Pupusa
Also known as:
ar - Arabic: بوبوسا
ca - Catalan: Pupusa
cs - Czech: Pupusa
de - German: Pupusa
en-simple - Simple English: Pupusa
es - Spanish: Pupusa
fa - Persian: پوپوسا
fr - French: Pupusa
gl - Galician: Pupusa
hu - Hungarian: Pupusa
it - Italian: Pupusa
ja - Japanese: ププサ
jv - Javanese: Pupusa
ko - Korean: 푸푸사
nb - Norwegian Bokmål: Pupusa
pt - Portuguese: Pupusa
qu - Quechua: Pupusa
ru - Russian: Пупуса
uk - Ukrainian: Пупуса
zh - Chinese: 普普沙
Category: bread (flatbread)
Cuisine: Central American
Associated cuisines: Salvadoran, Honduran
Area: El Salvador, Honduras
Countries: El Salvador, Honduras
Region: Central America

This dish is a is a thick griddle cake or flatbread made with cornmeal or rice flour.

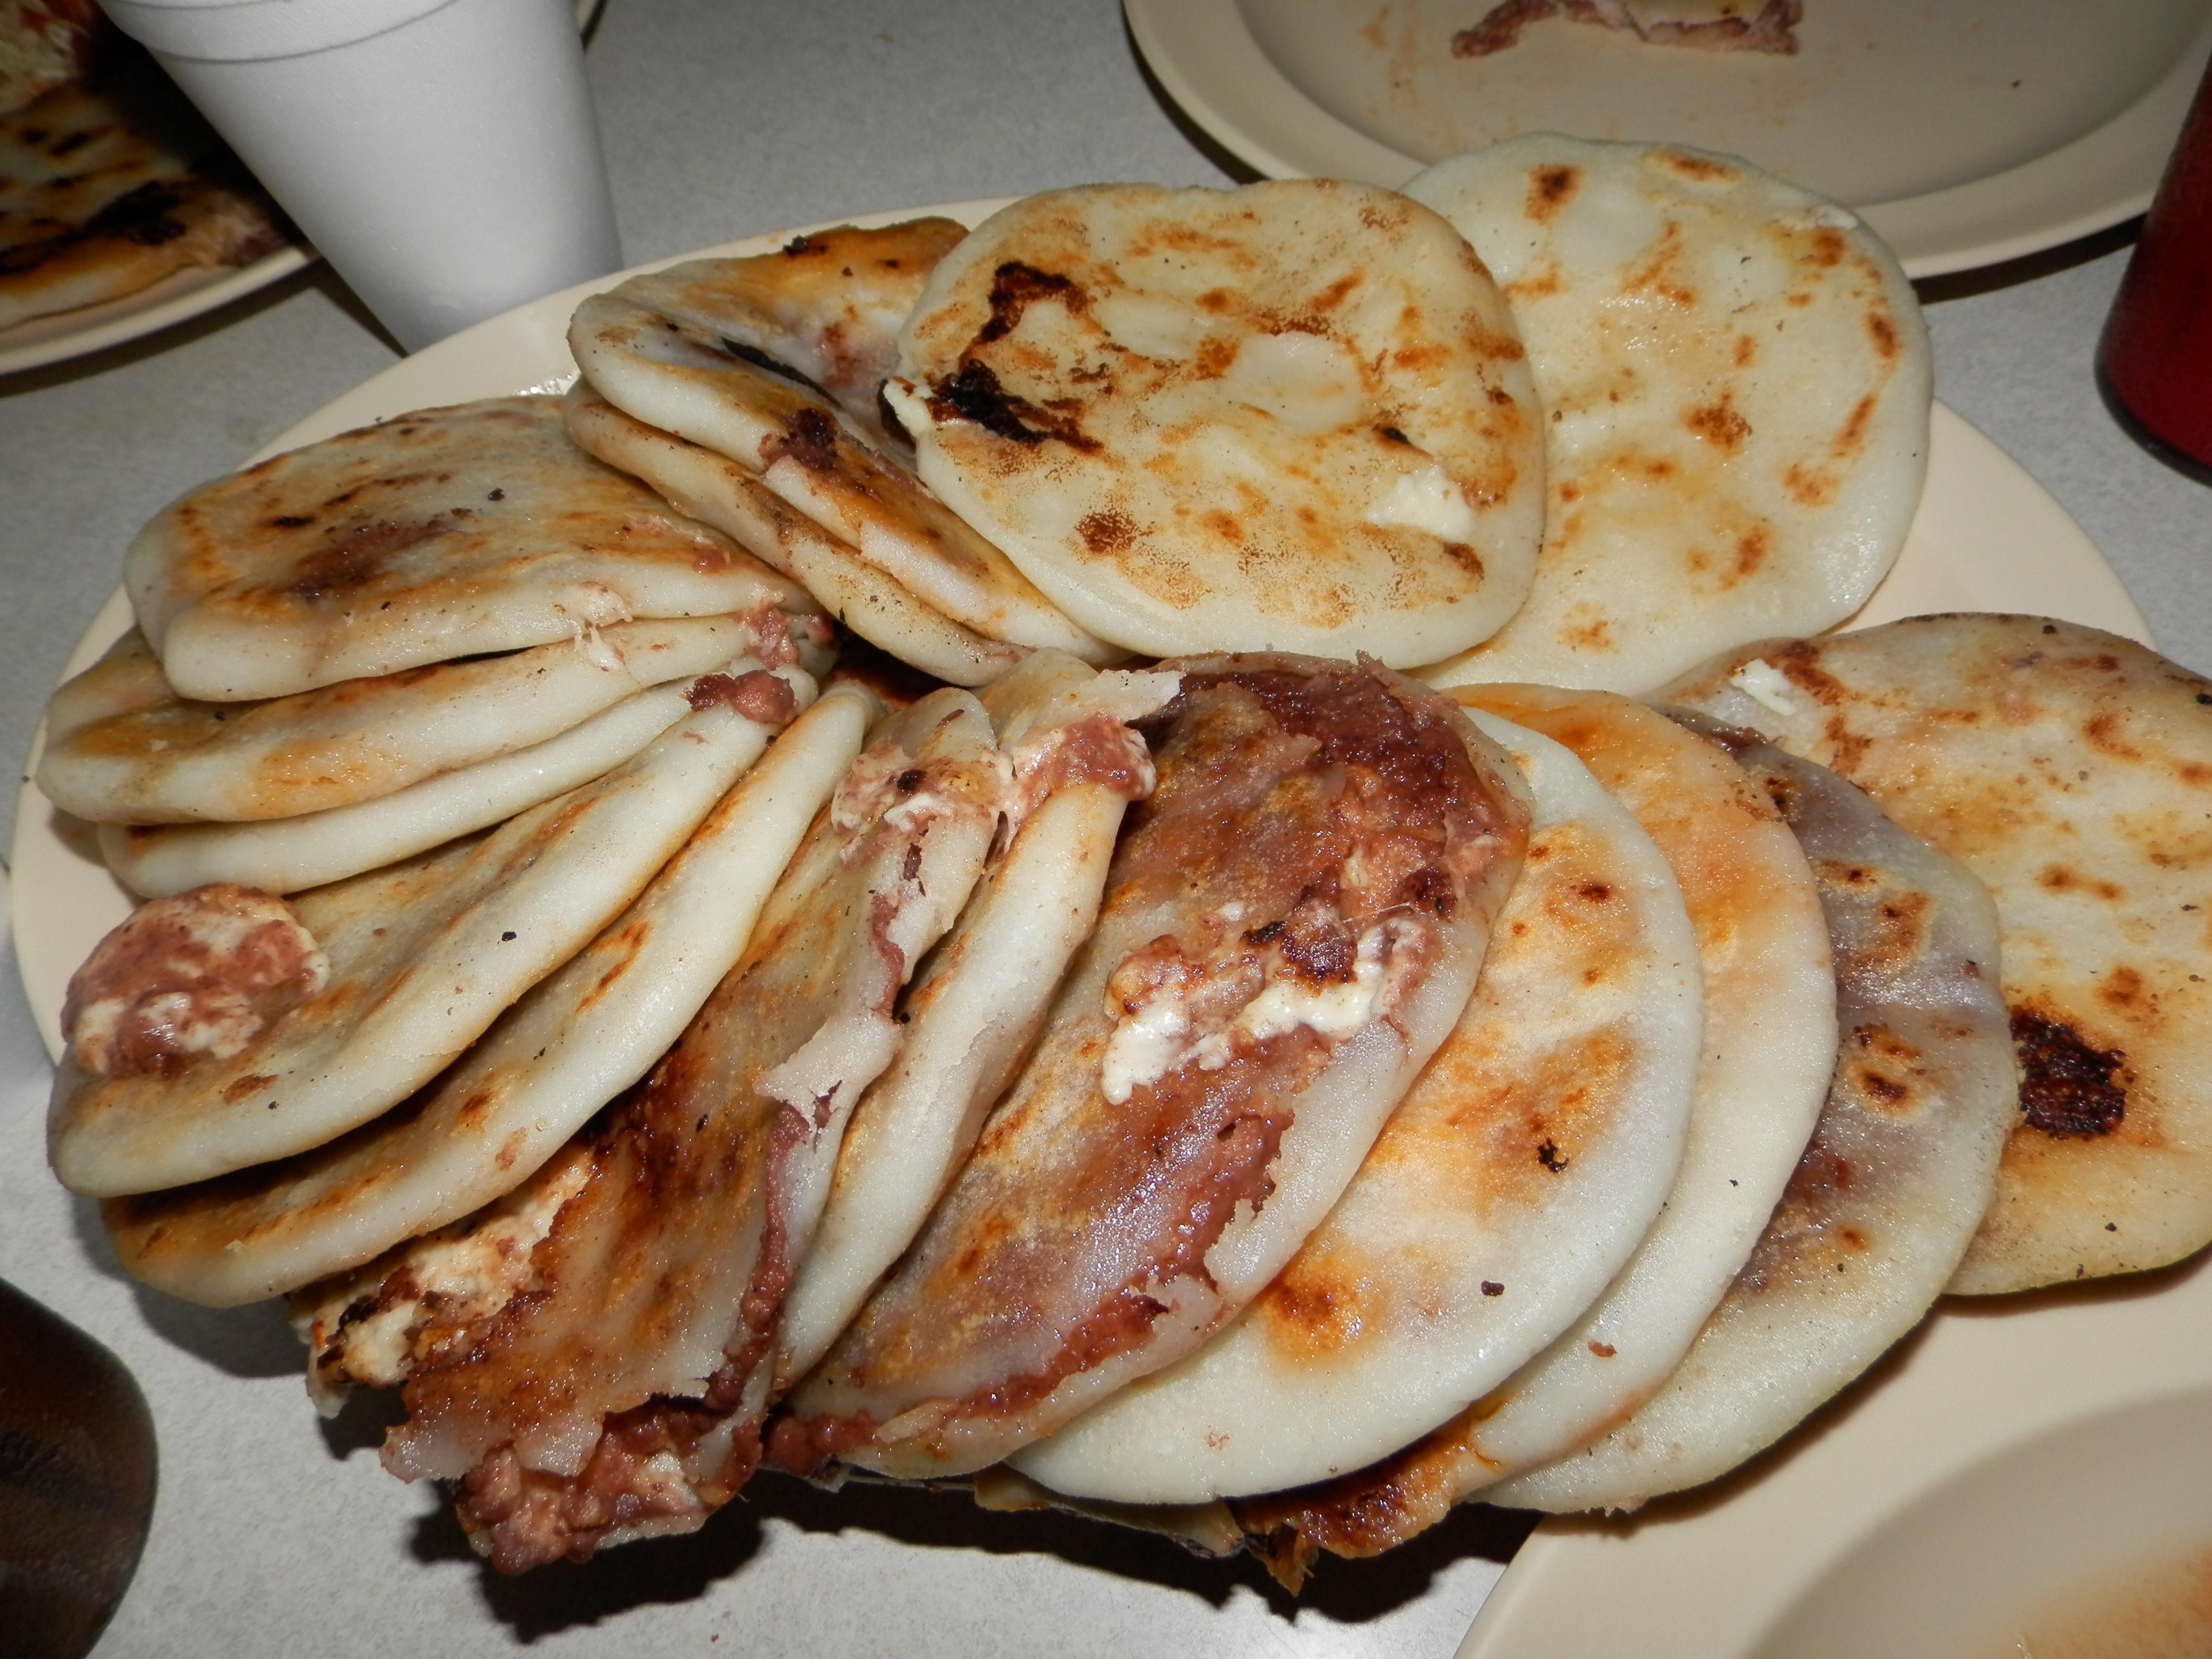
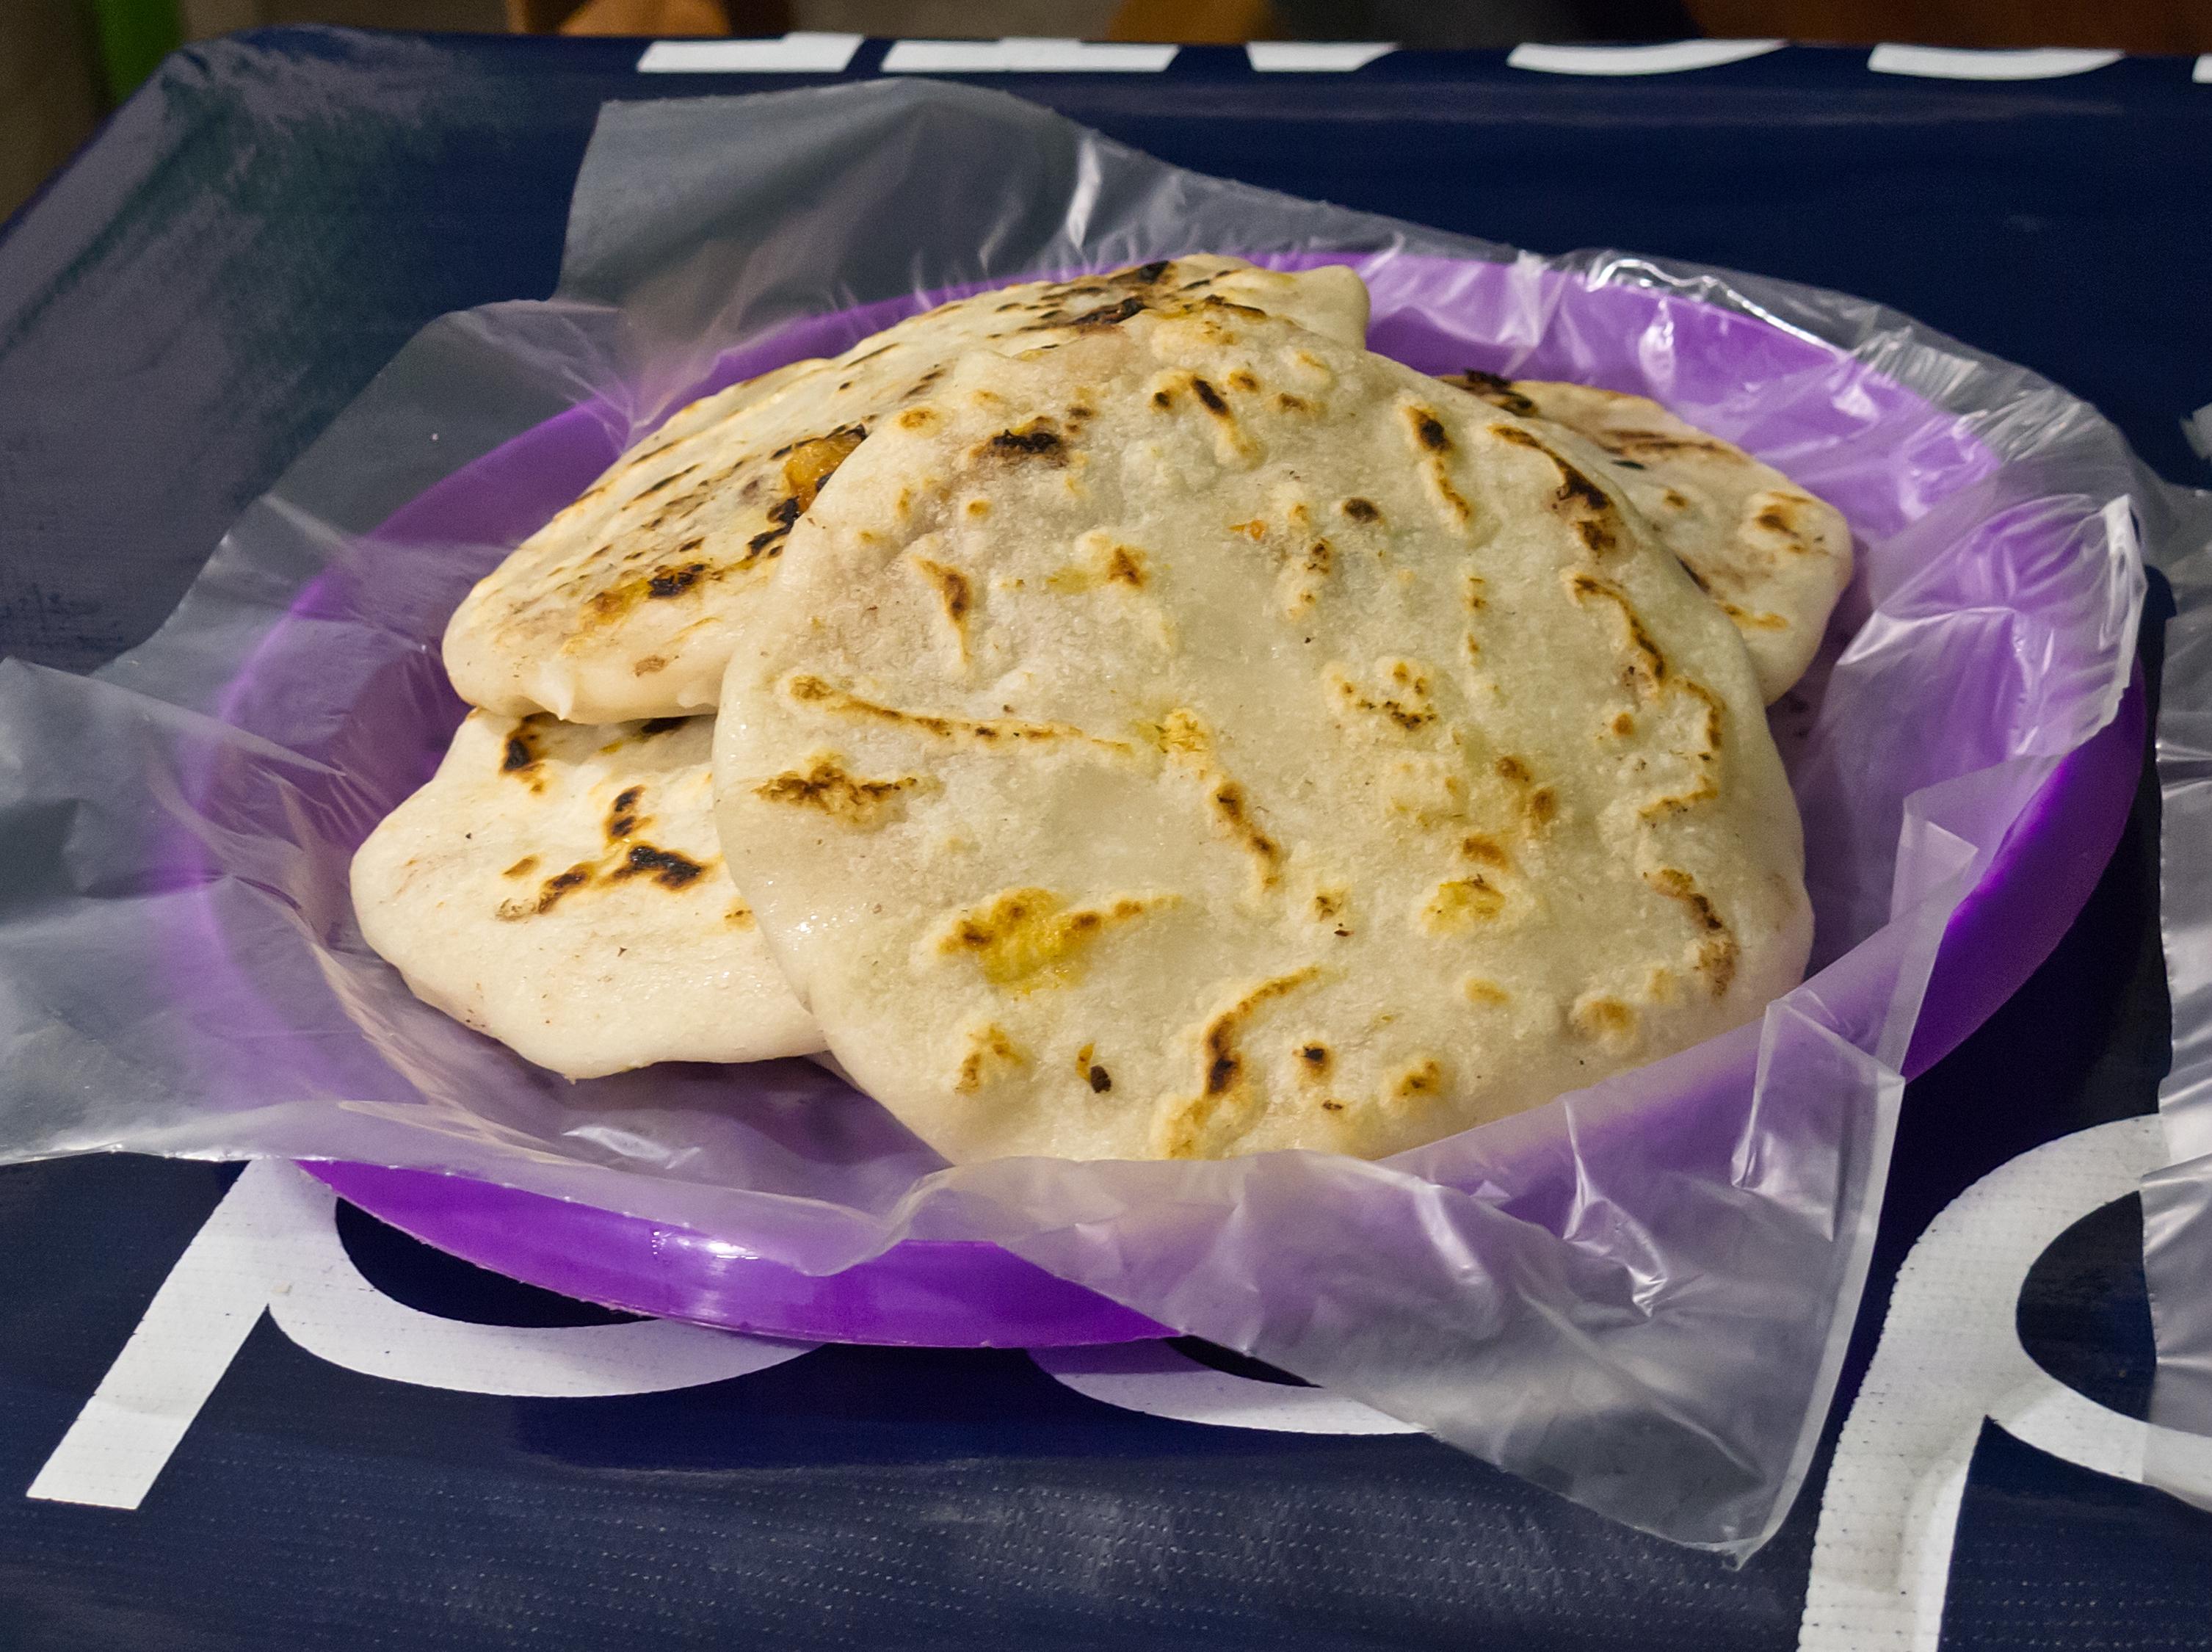
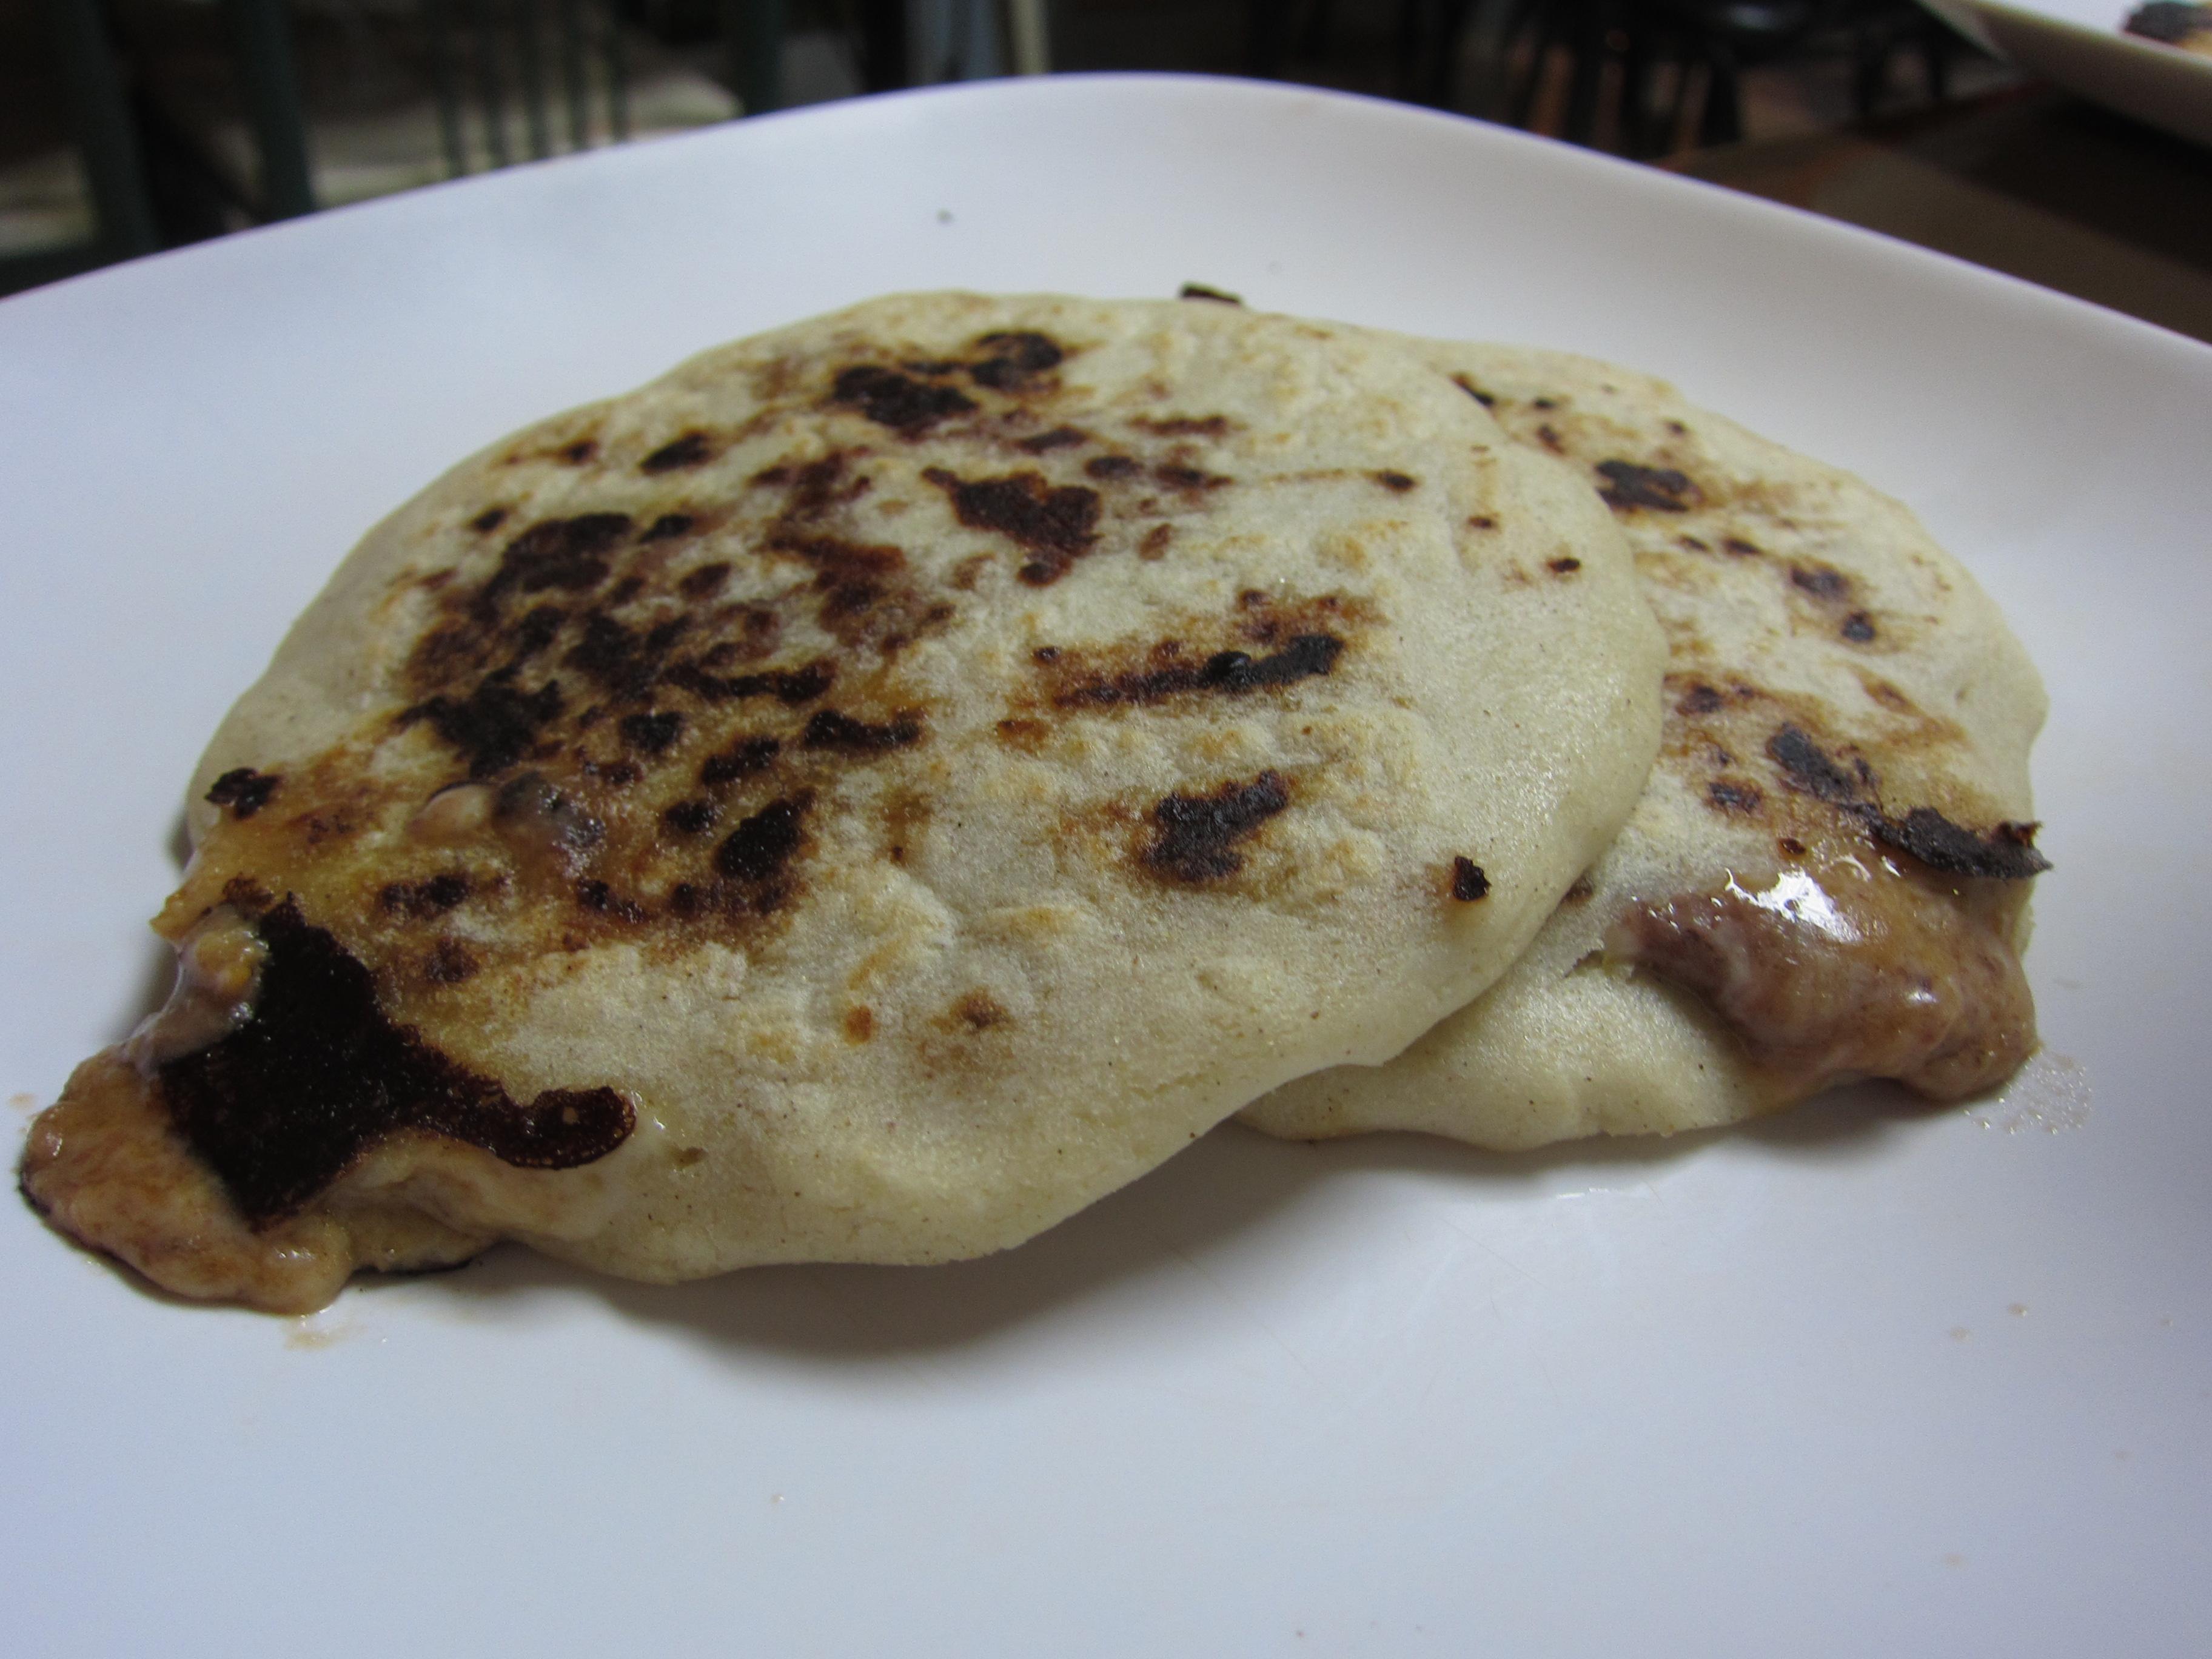
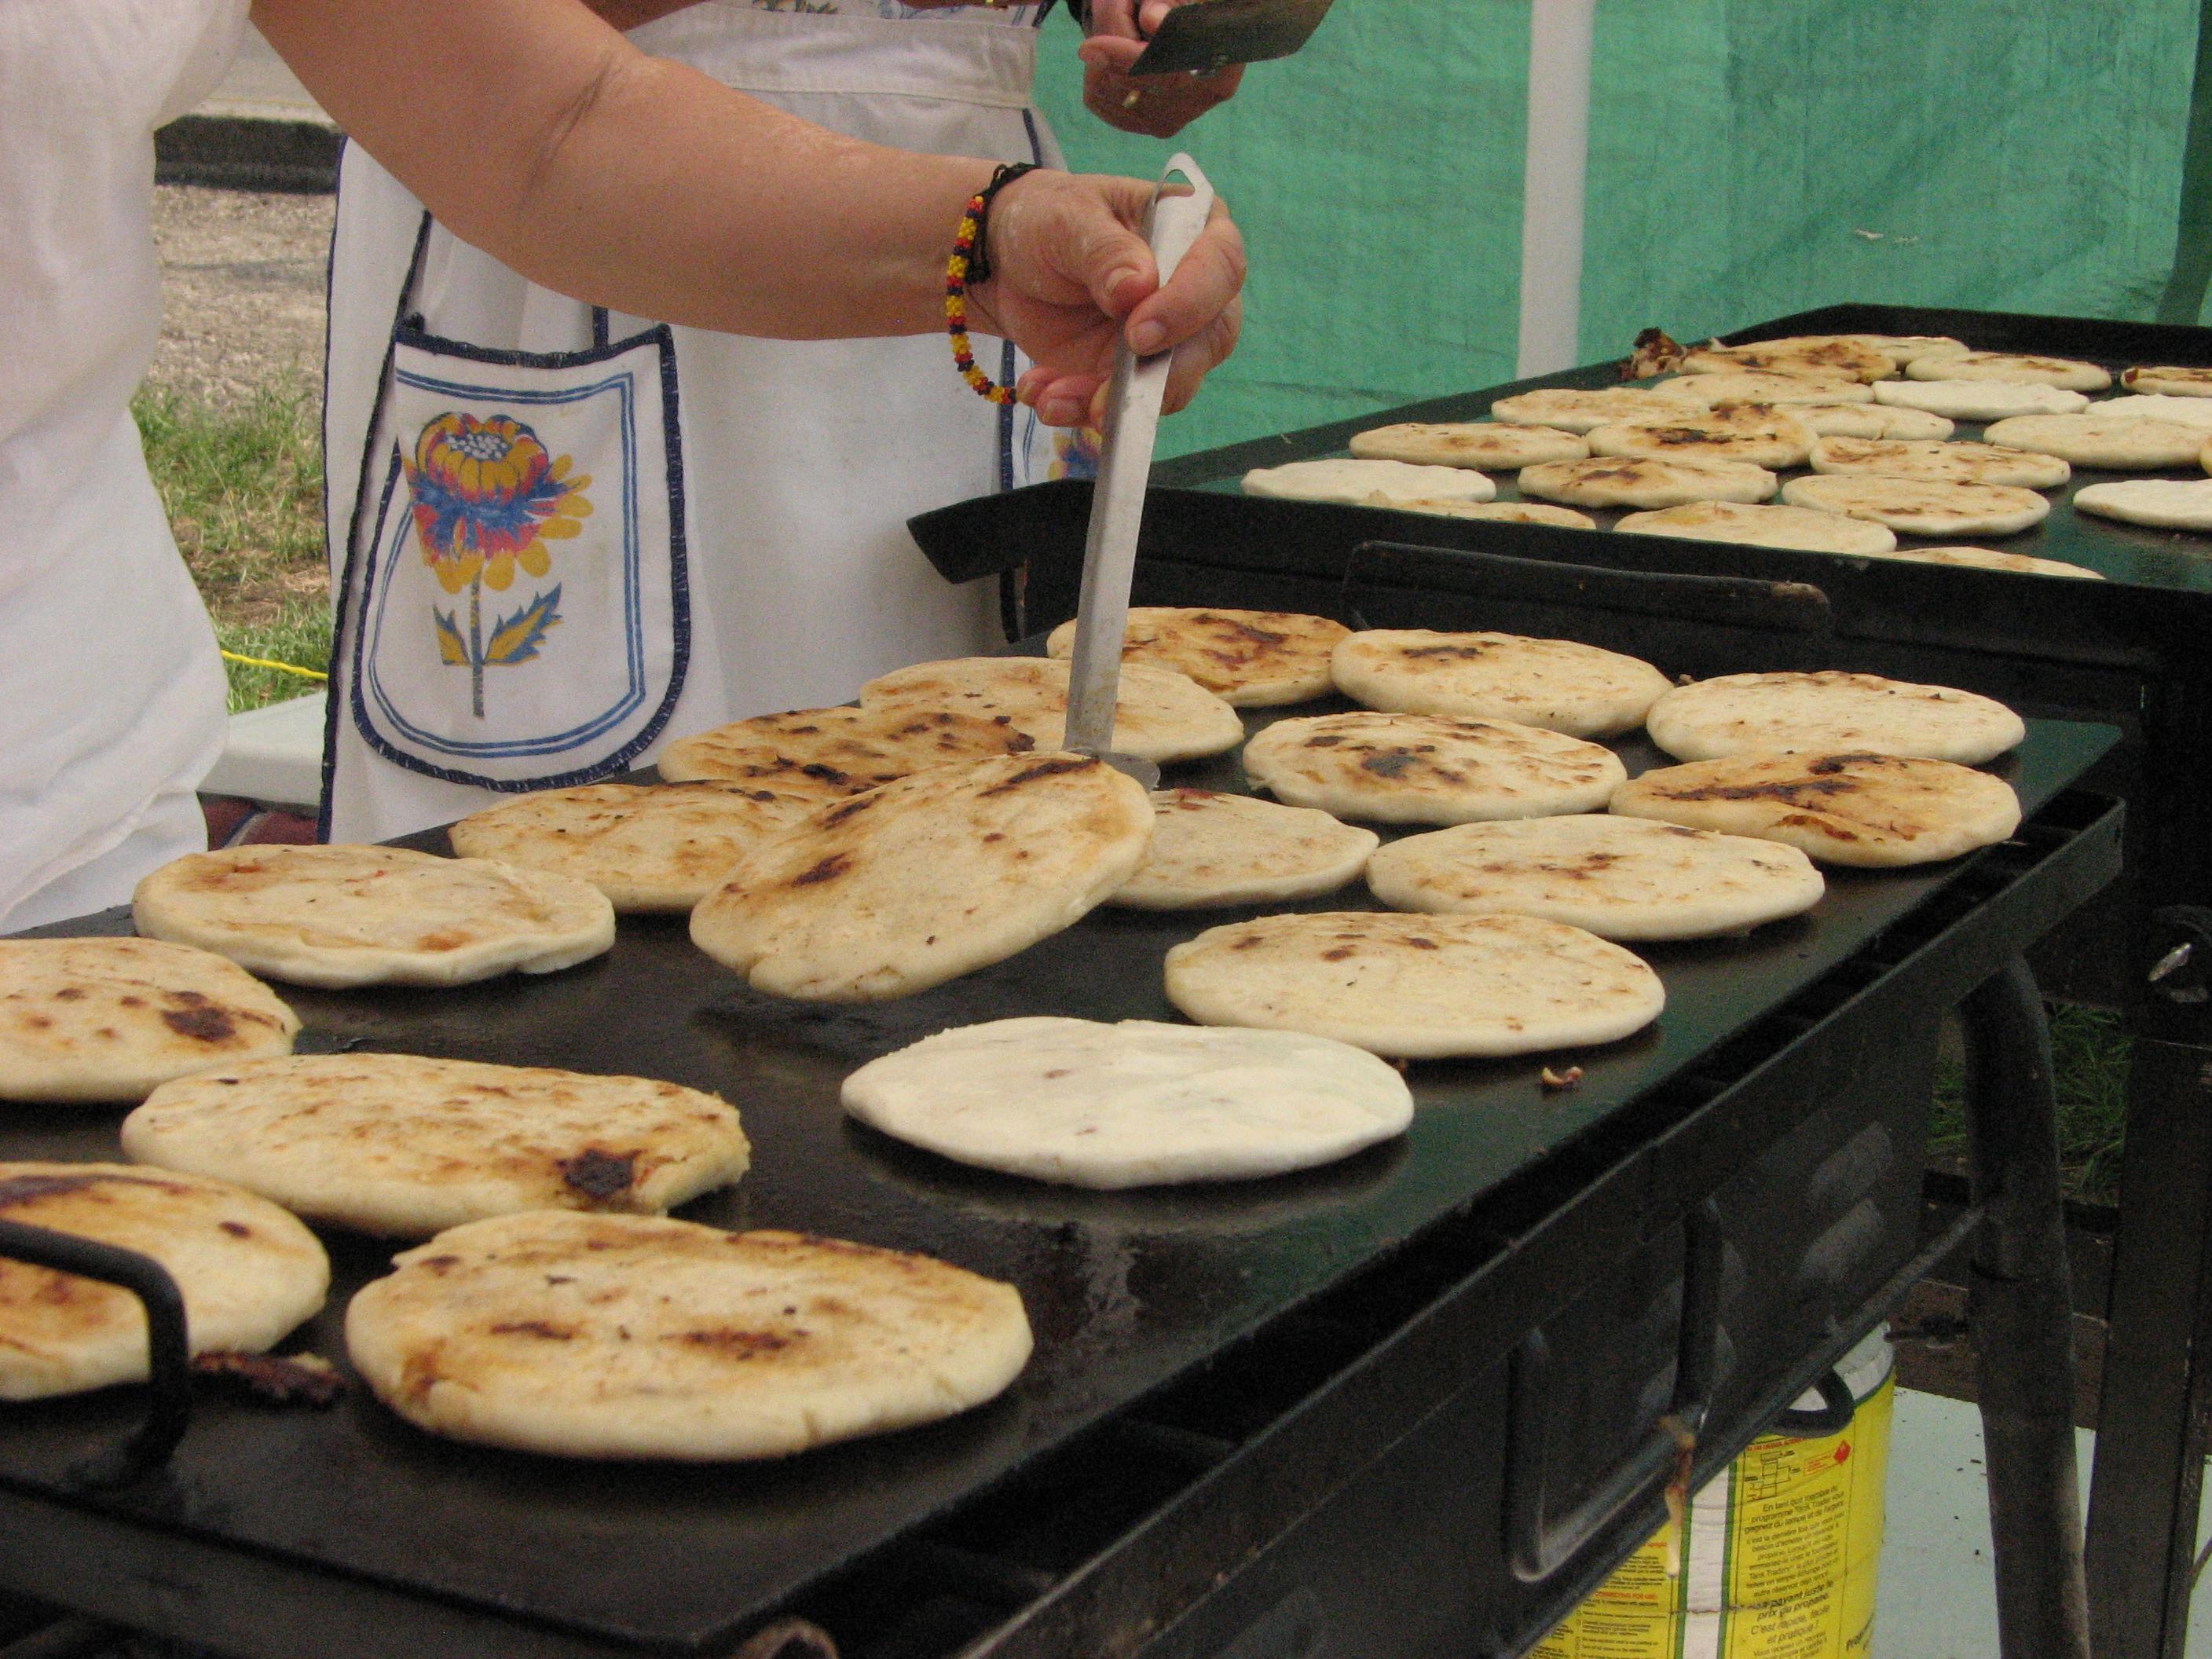
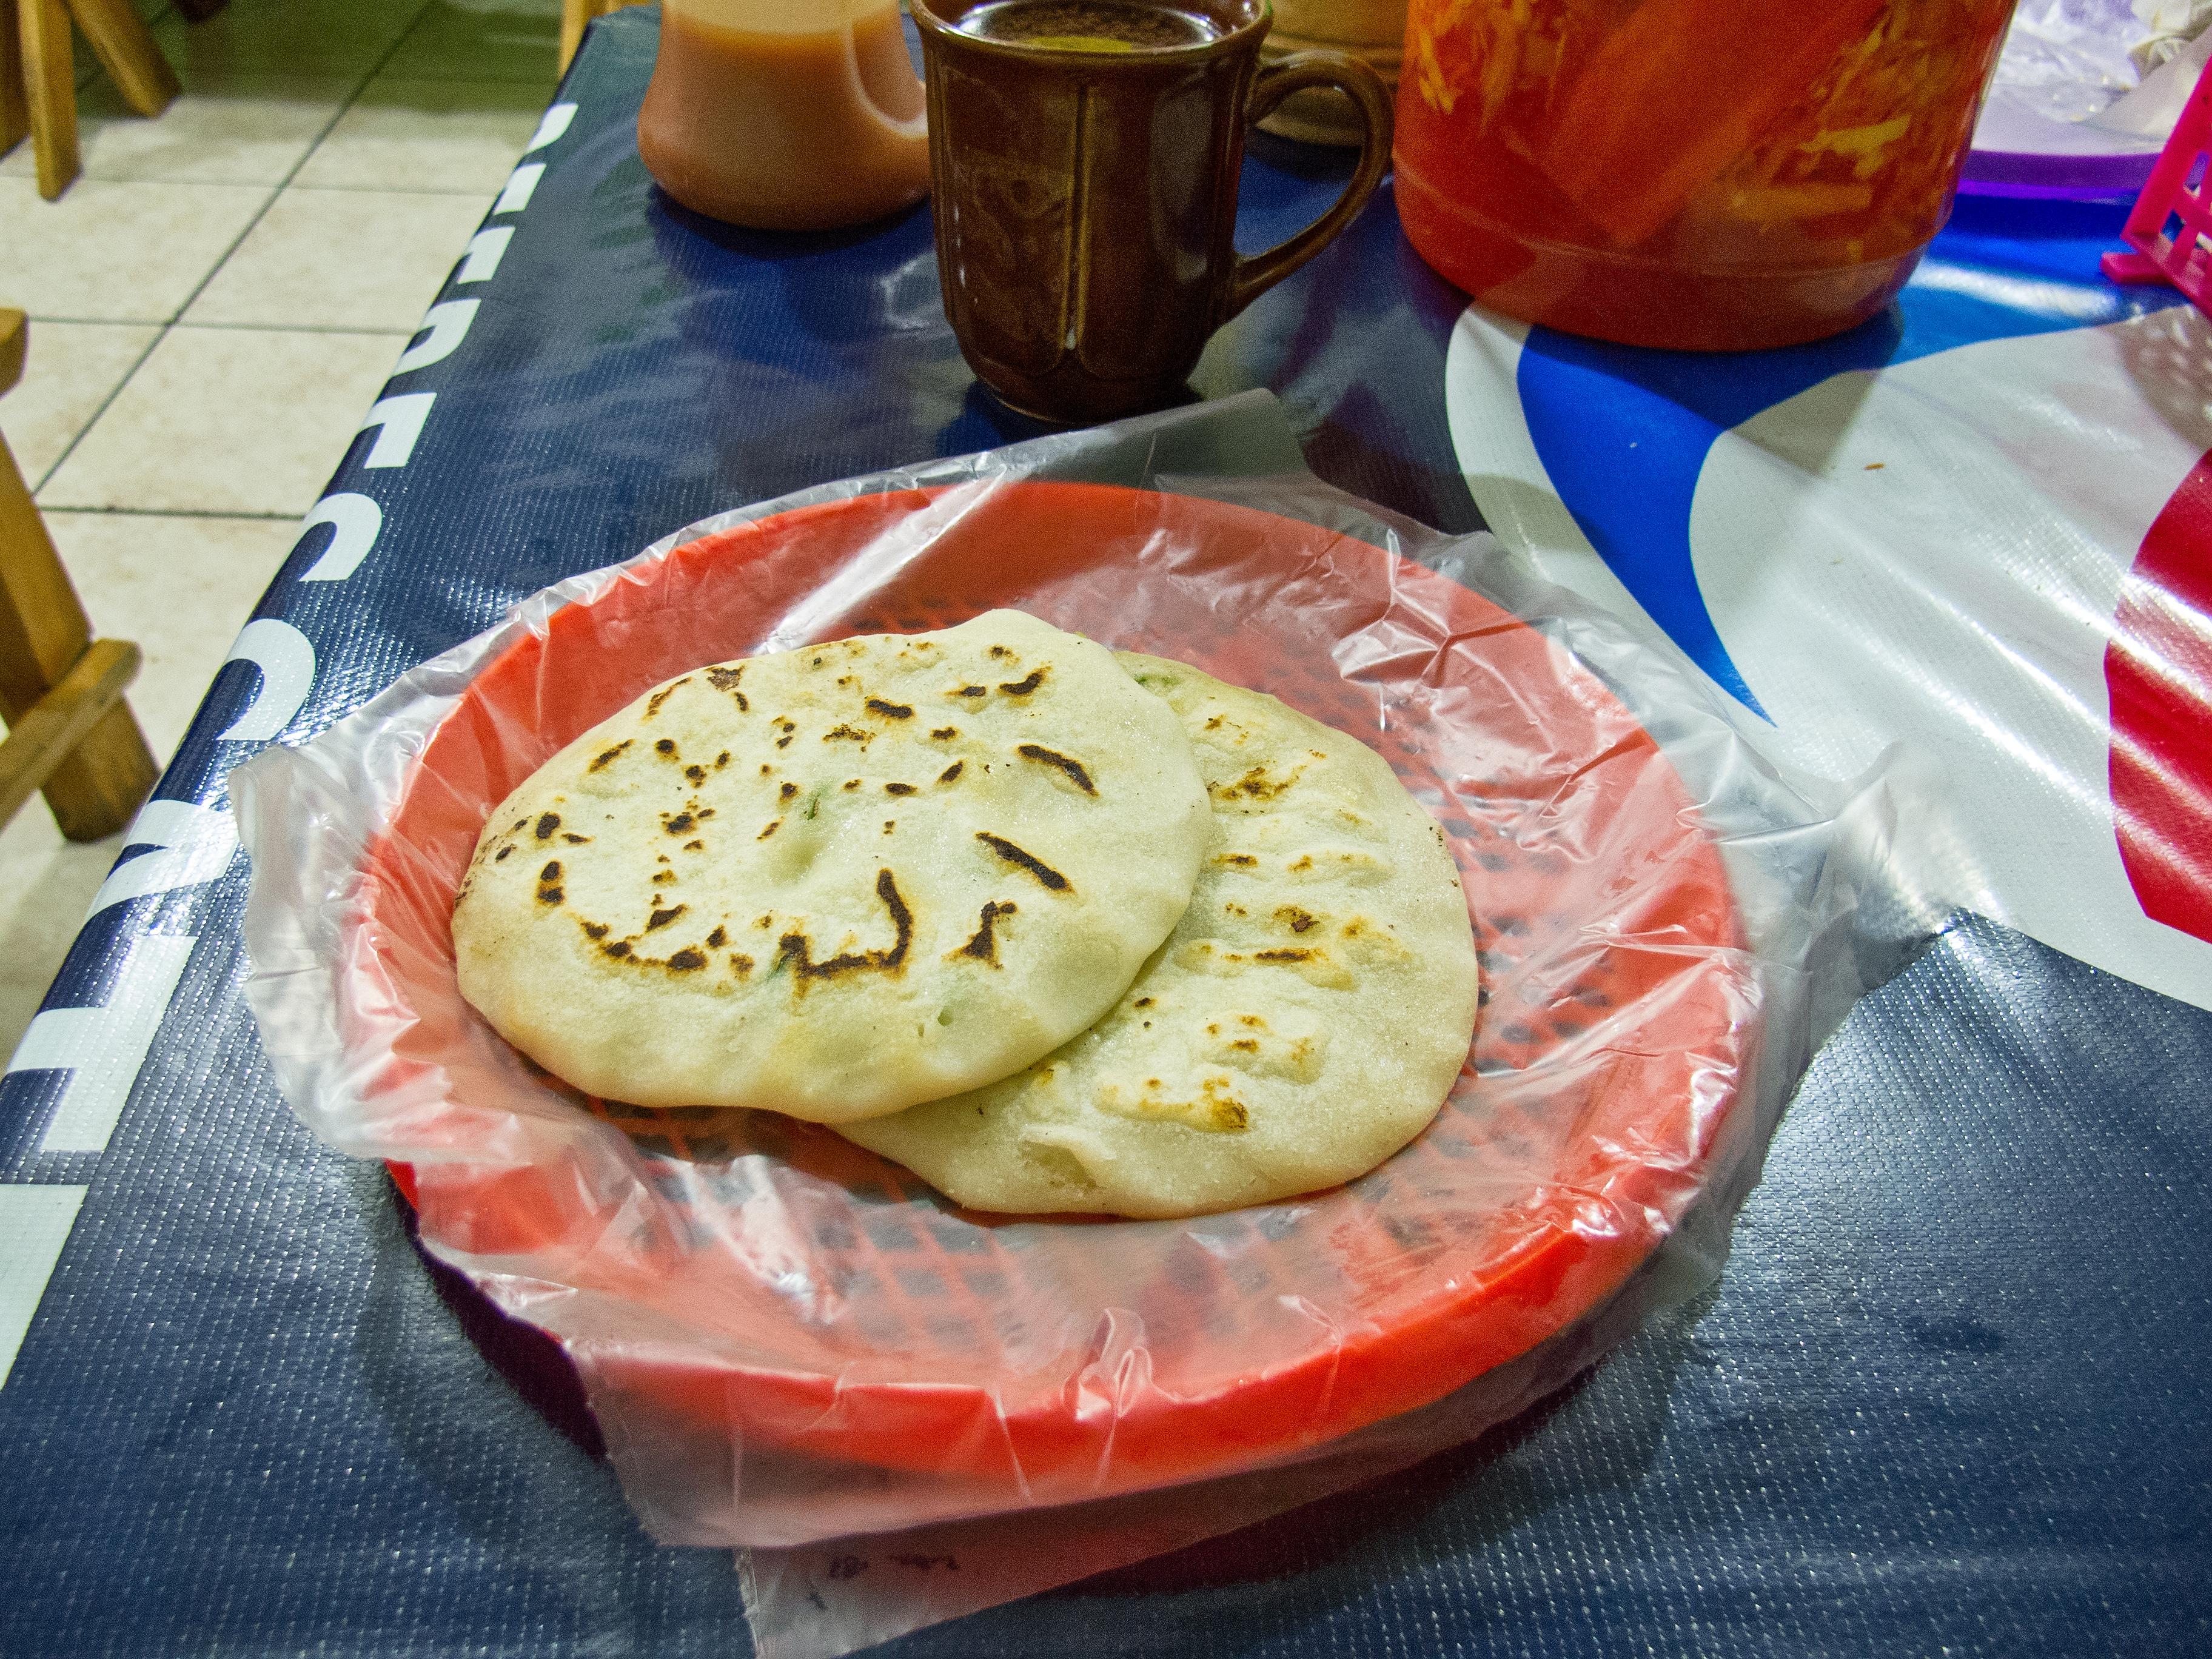
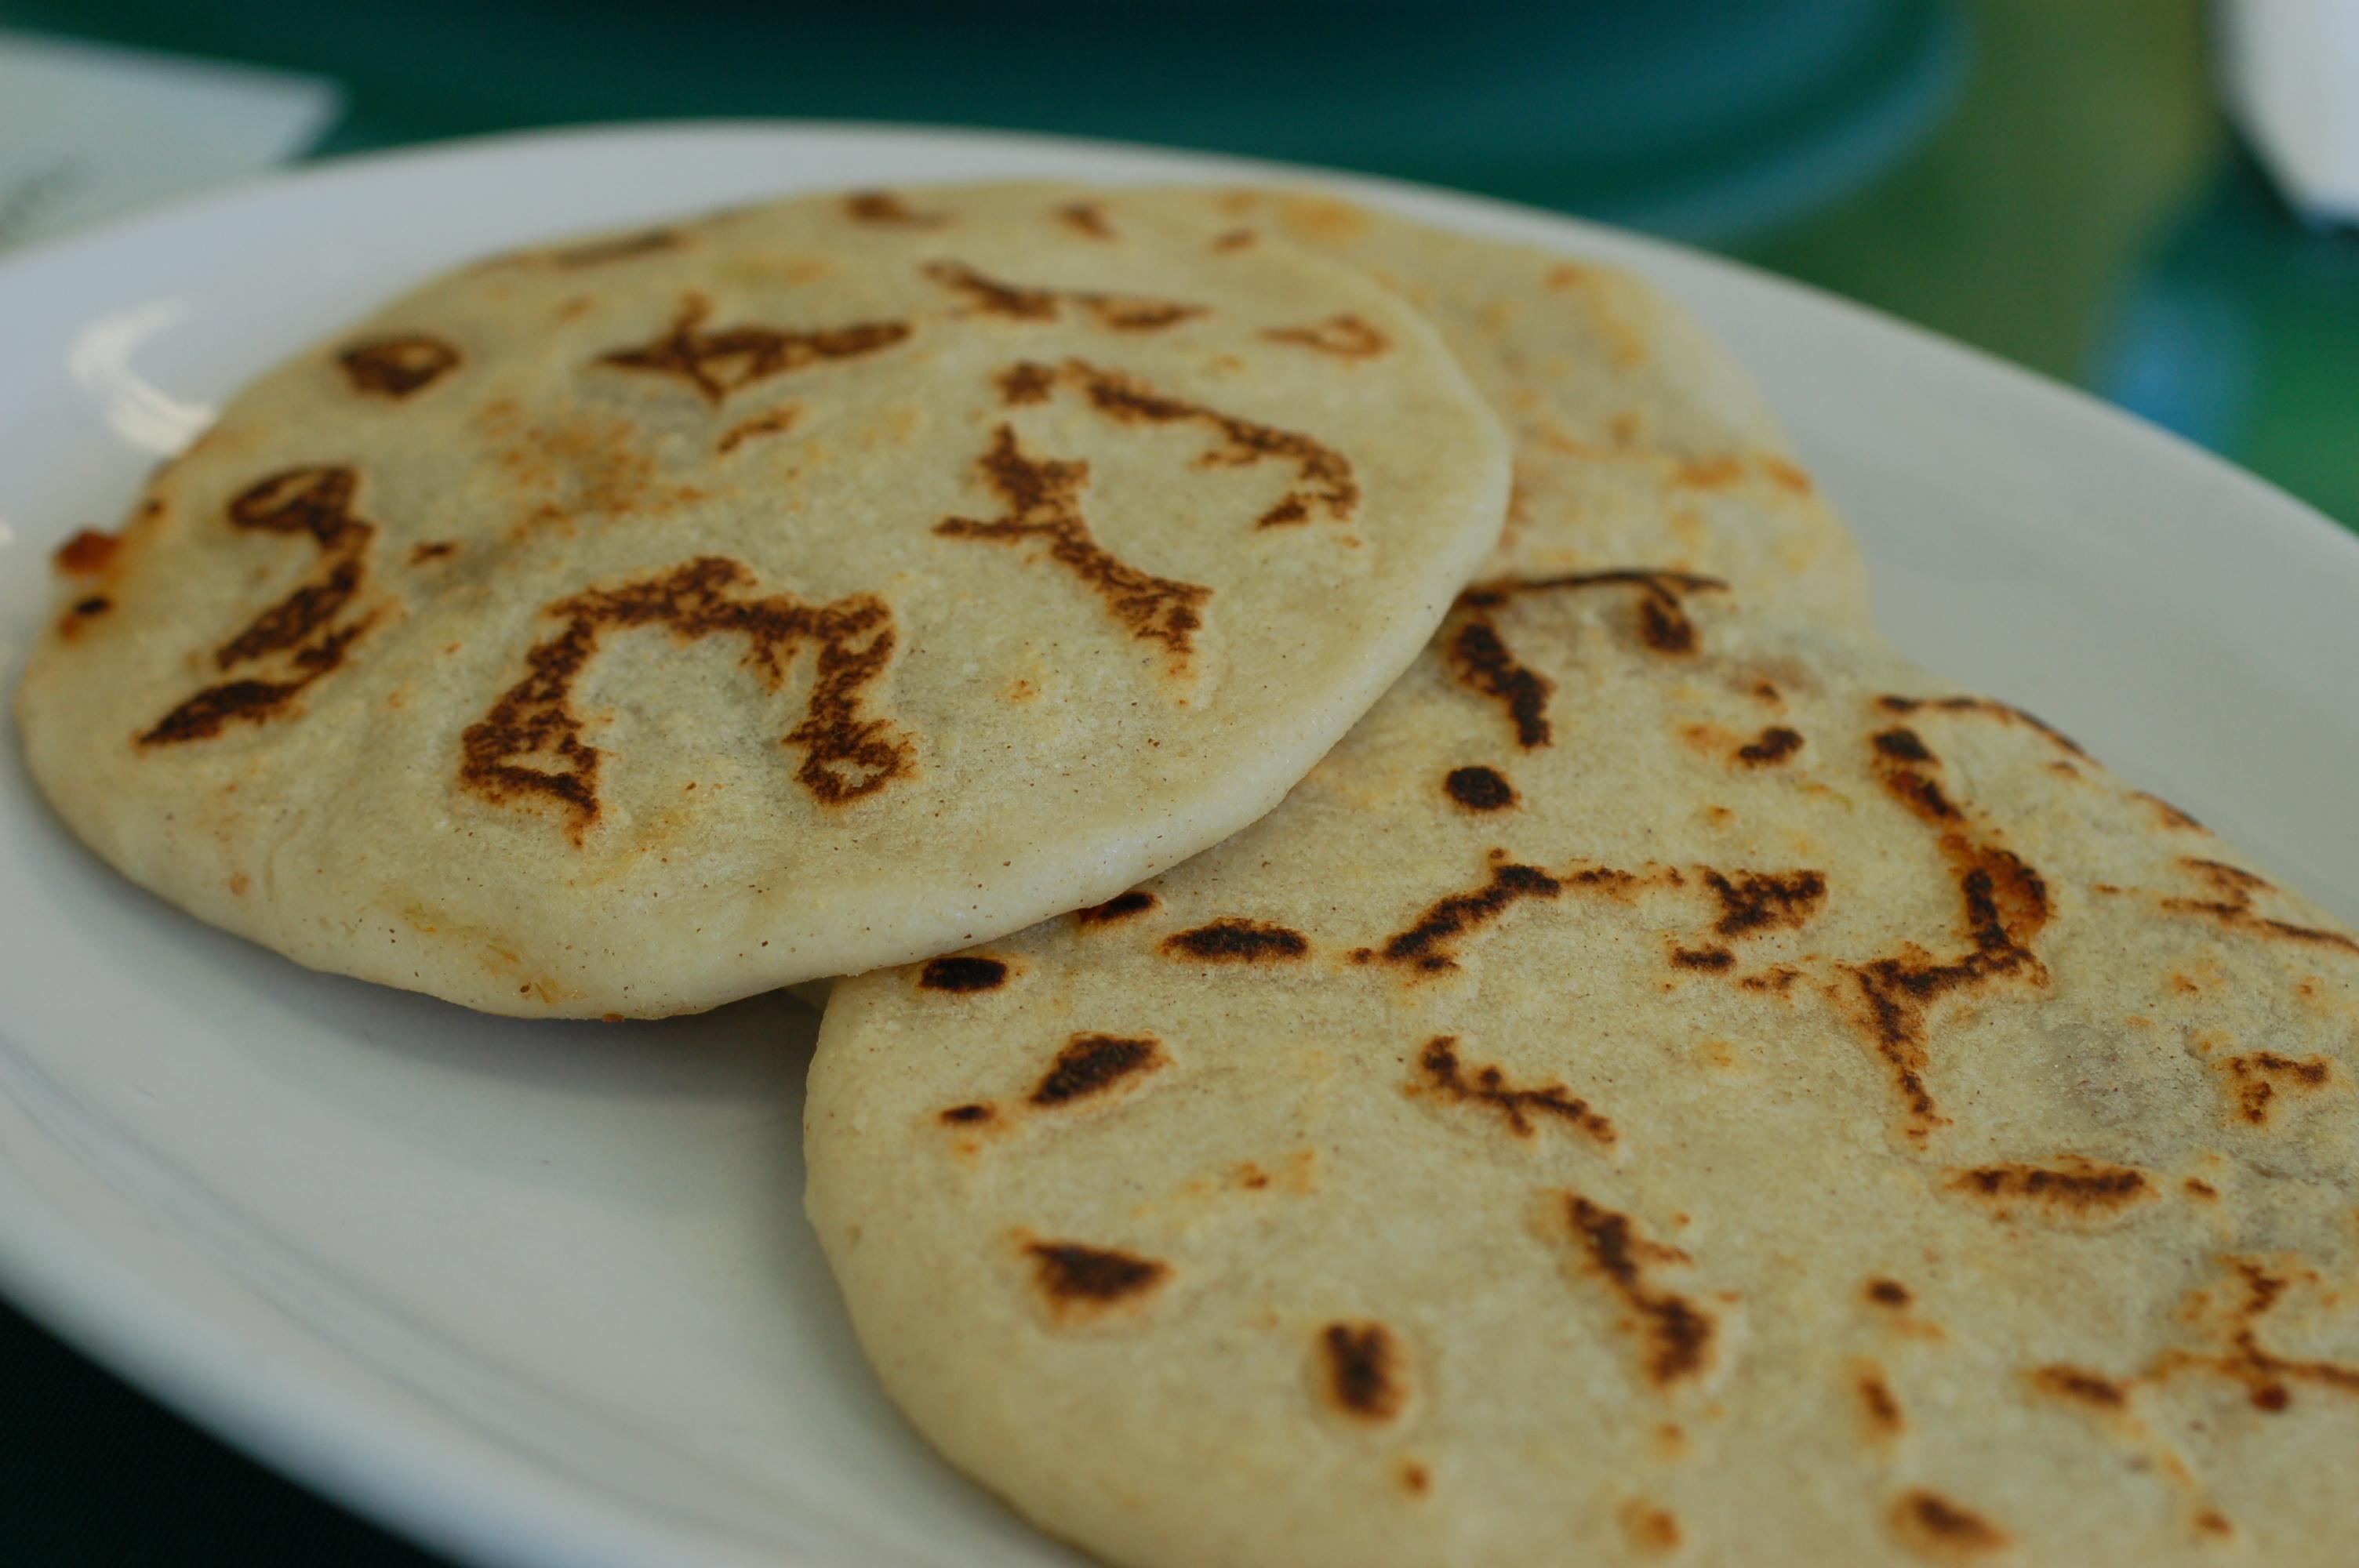
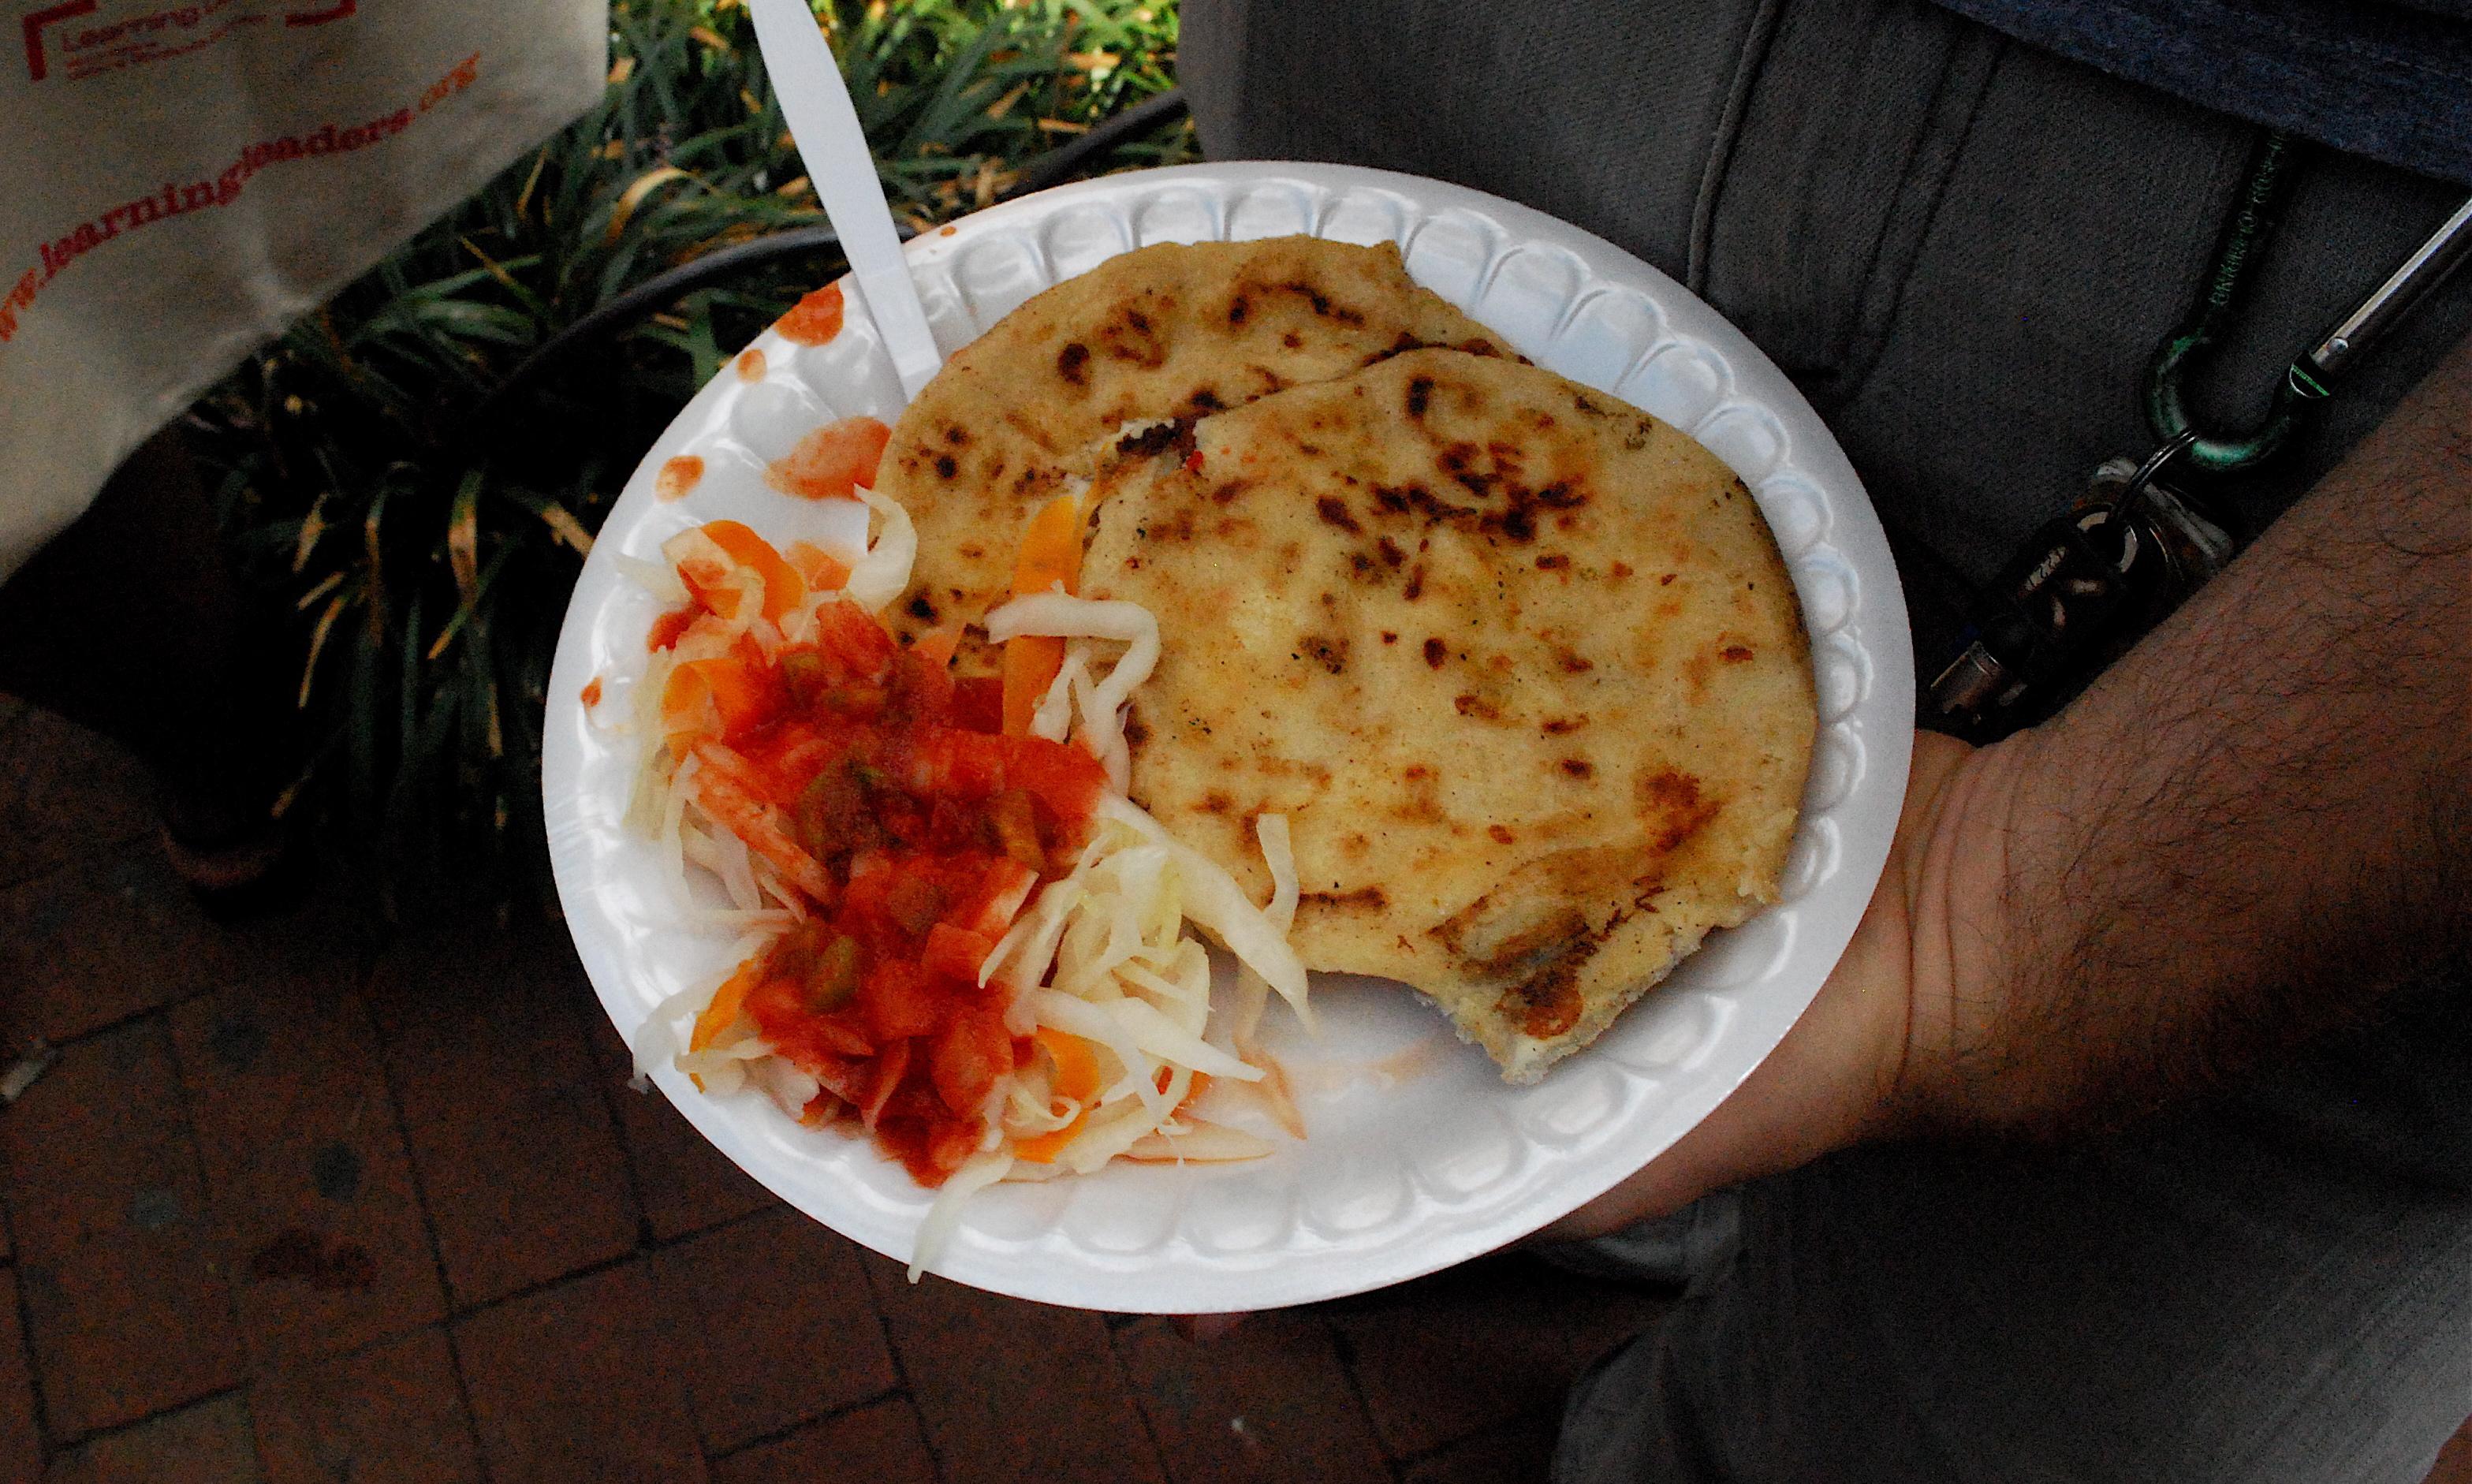
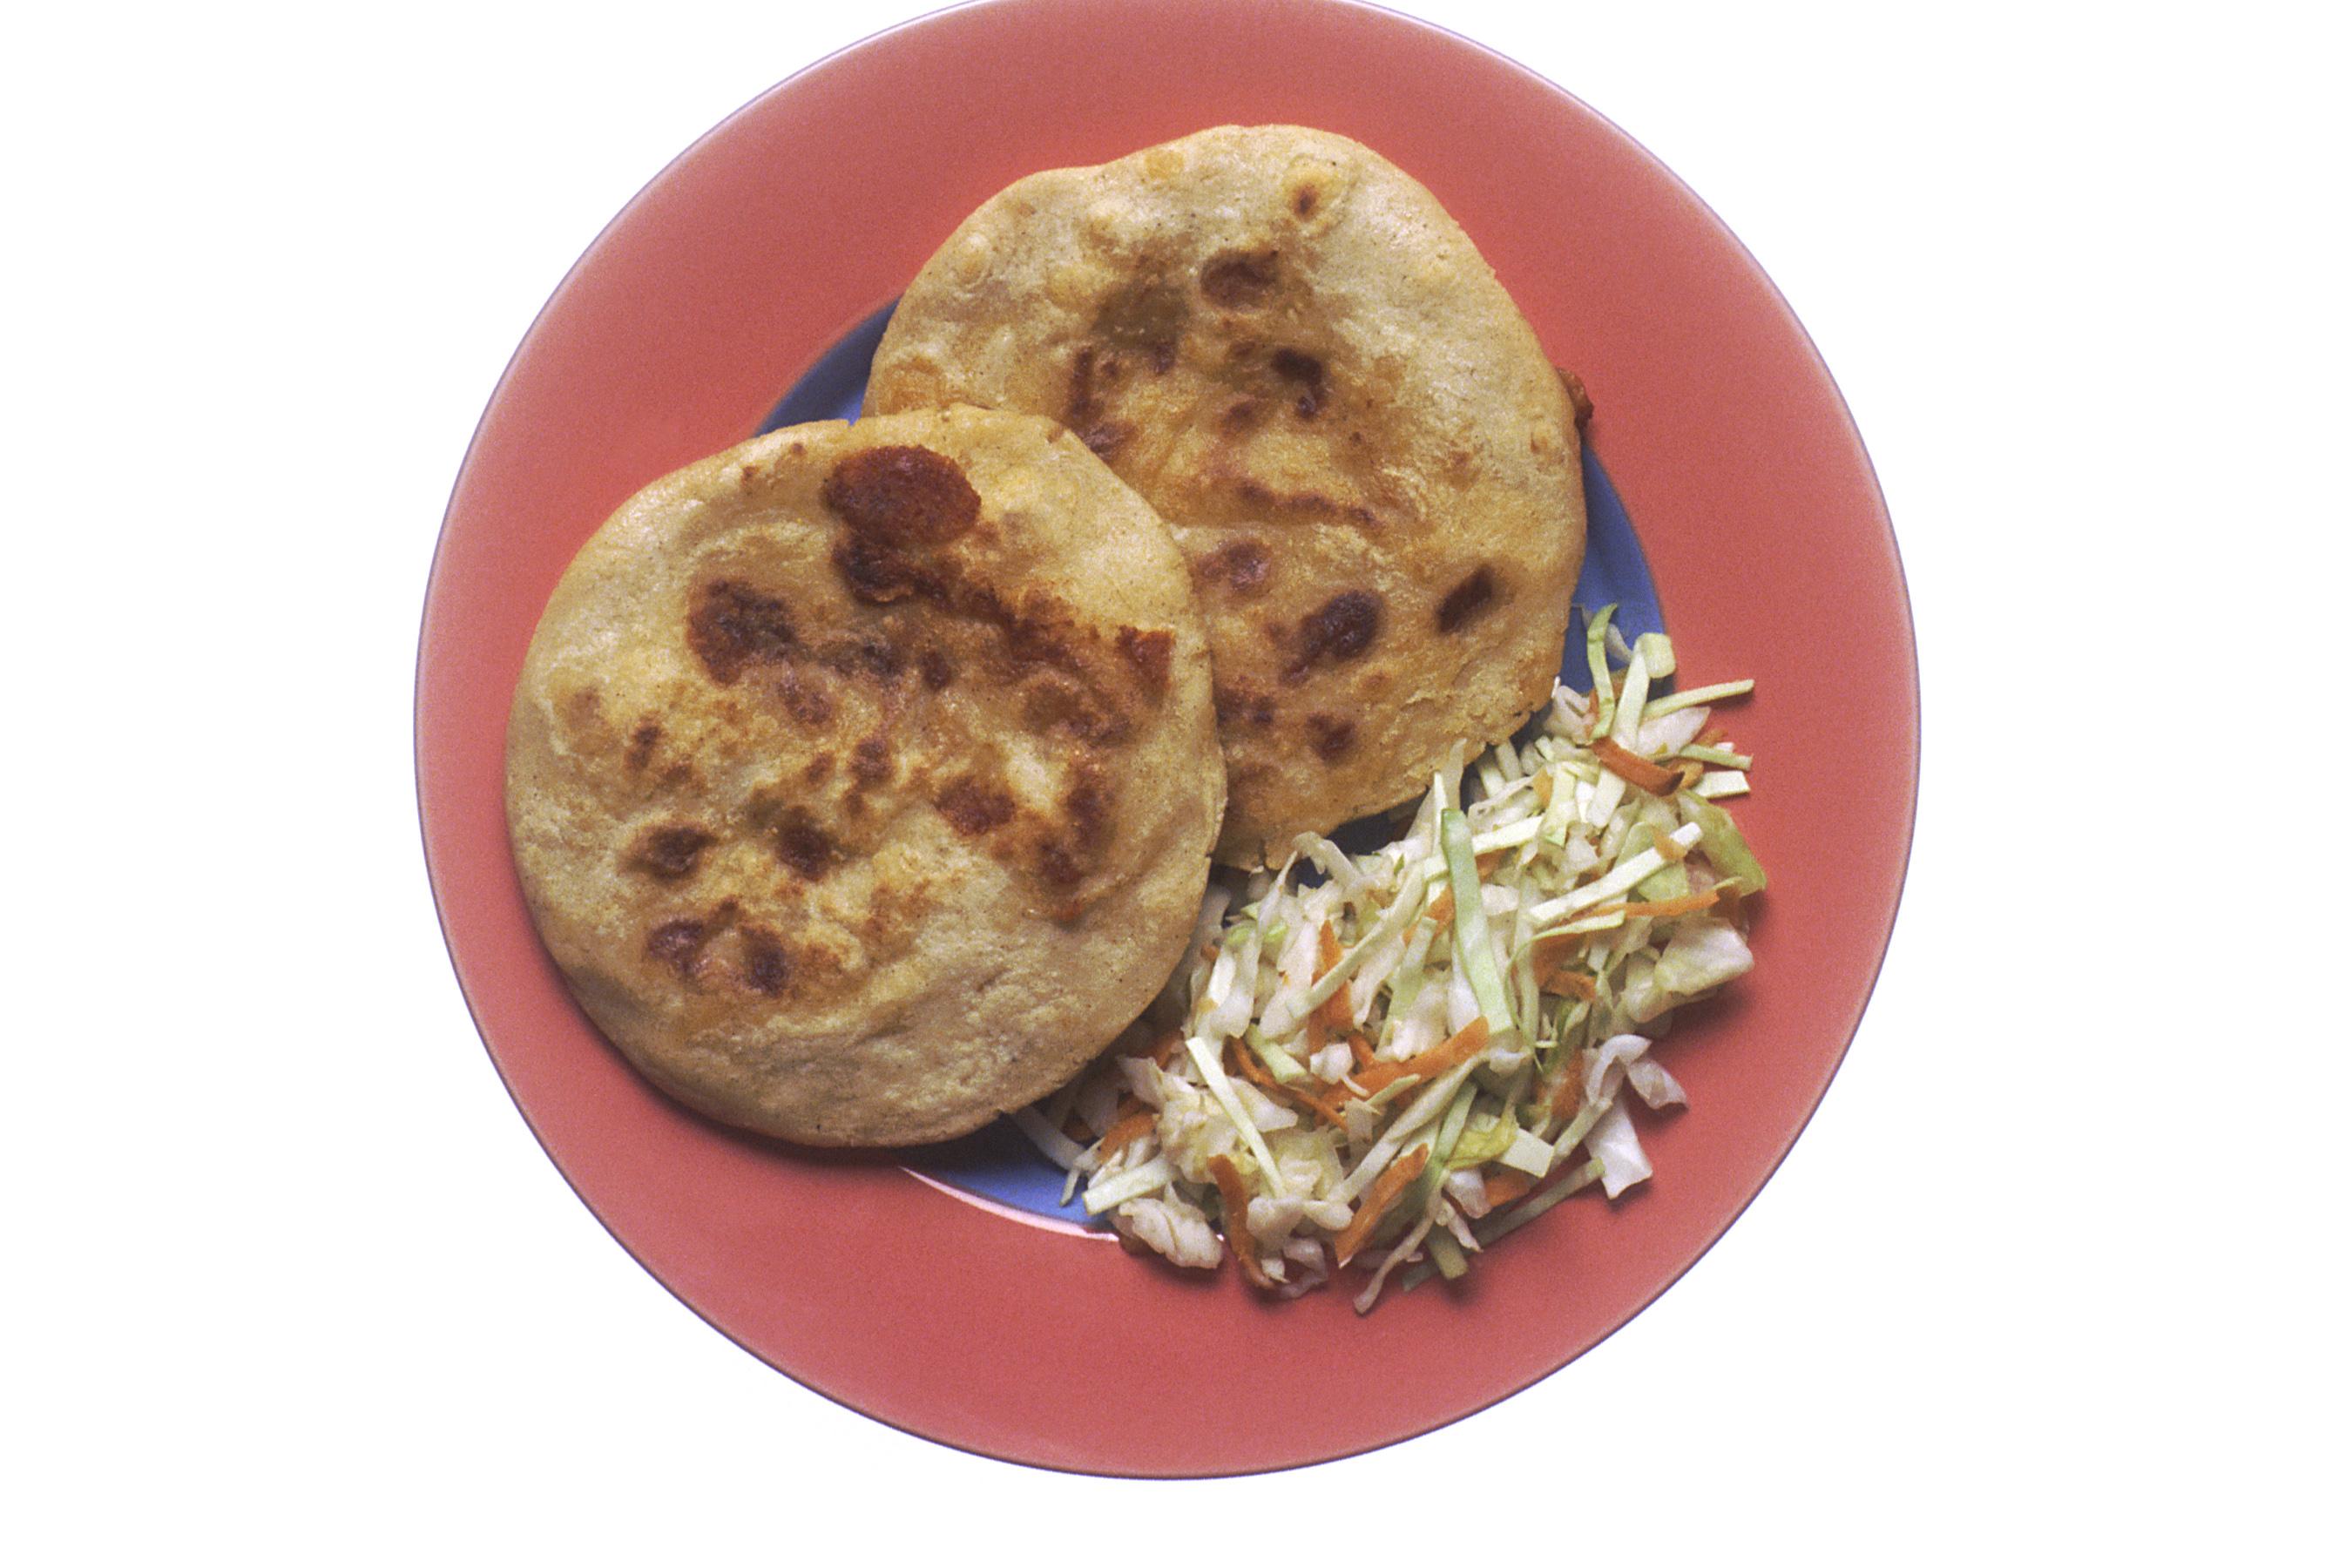